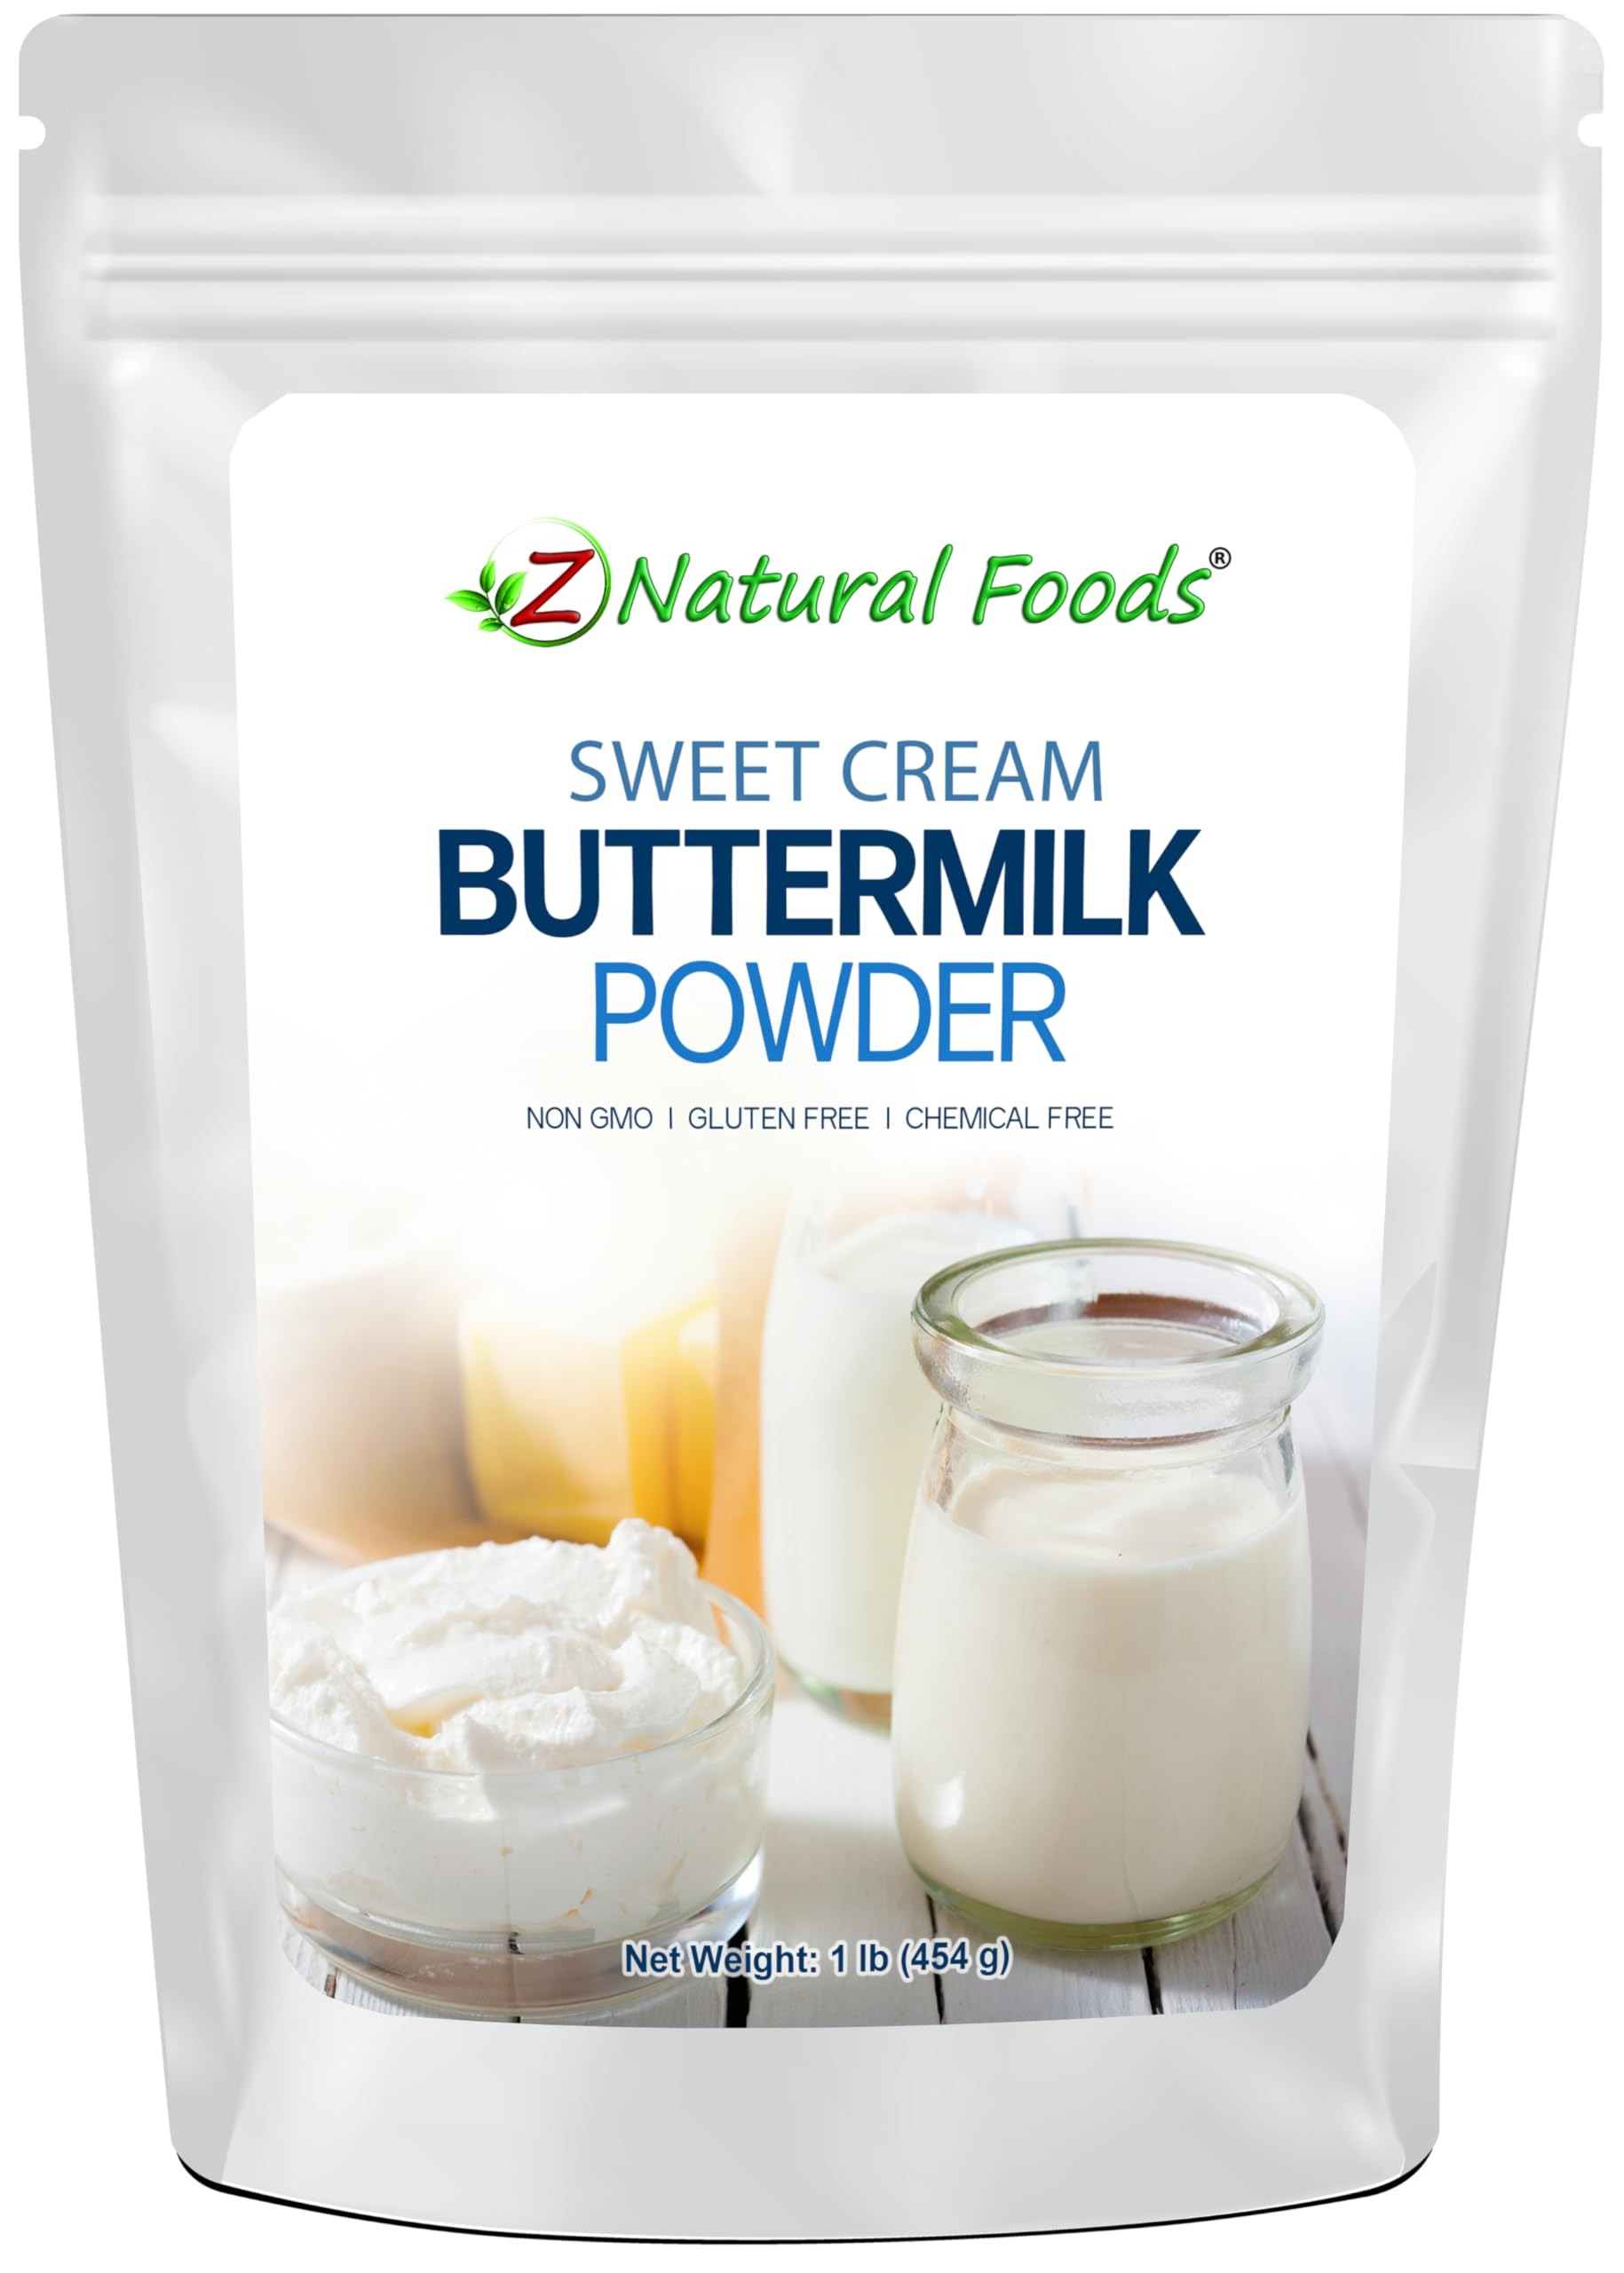
Item Name: Z Natural Foods - Sweet Cream Buttermilk Powder-100% natural- Gluten Free- Non GMO Dry Buttermilk- 1 lb
Bullet Point 1: RICH, DELICIOUS FLAVOR - Our premium Sweet Cream Buttermilk Powder makes everything taste better by adding a deliciously rich flavor and texture to all of your favorite recipes.
Bullet Point 2: HEALTHY, NUTRITIOUS - Loaded with protein, healthy fats, calcium, potassium, and bursting with vitamins, Buttermilk Powder is nutritious, versatile, and convenient.
Bullet Point 3: EASY TO USE - Excellent for homemade bread, salad dressings, muffins, and more, Buttermilk Powder has a delightfully creamy flavor your family will love.
Bullet Point 4: USA DAIRY FARMS - Processed from happy cows in the USA, our Sweet Cream Buttermilk Powder comes from natural, fresh butter. Retaining all the nutrients, our buttermilk is carefully dehydrated and handled in a clean environment before being sealed in airtight protective packaging.
Bullet Point 5: EMERENCY USE AND LONG TERM STORAGE - No refrigeration is needed until after it has been mixed with water.
Product Description: Buttermilk is also a fermented dairy food. With its distinct rich flavor, it is produced similarly to yogurt and has live cultures of lactic acid bacteria that may support a healthy gut. But most people love just the delicious buttery taste that buttermilk provides. And it’s been said by culinary experts all over the world that: “Buttermilk just makes everything taste better”. Shelf-stable and very nutritious, our versatile Sweet Cream Buttermilk Powder is the perfect substitute for buying liquid buttermilk with a short expiration date. Our customers enjoy using our Sweet Cream Buttermilk Powder in just about everything, but here are a few popular examples: Homemade buttermilk, Cakes, Buttermilk pancakes, Crepes, Strawberry shortcake, Waffles, Pasta, Frosting, Cheesecake, Chowder, Biscuits, Salad dressings, Cereals and grains, Lemon buttermilk pie, Brine, Fudge
Value: 16.0
Unit: Ounce

Price: 14.99